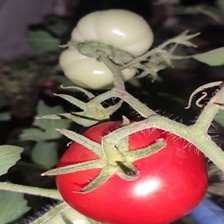
Label: tomato